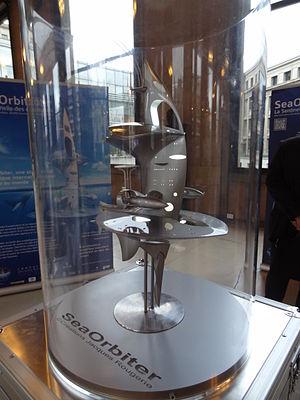
SeaOrbiter est à la fois un projet de « vaisseau d'exploration des océans » et un « laboratoire océanographique flottant » dirigé par l'architecte français Jacques Rougerie, l'océanographe Jacques Piccard et le spationaute Jean-Loup Chrétien. La construction du vaisseau a commencé fin 2014. La construction de l'œil de la station est achevée en décembre 2016, et le planning de la mise à l'eau d'un premier prototype est prévue en 2020.